Deception: Betraying the Peace Process

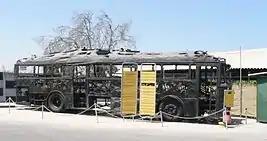
Charred remains of a bus attacked during the 1978 Coastal Road Massacre

The book also states that the Palestinian Authority glorifies terrorism. Dalal Mughrabi, who murdered an American and 37 Israelis, 13 of them children, in the 1978 Coastal Road Massacre, is venerated in Palestinian society. Mughrabi is the subject of a song regularly played on Palestinian Authority television. The Palestinian Authority sponsored "the Dalal Mughrabi football championship" for children and named a summer camp named after Mughrabi. Teams competing in a youth table tennis tournament were named after Palestinian militant leaders.